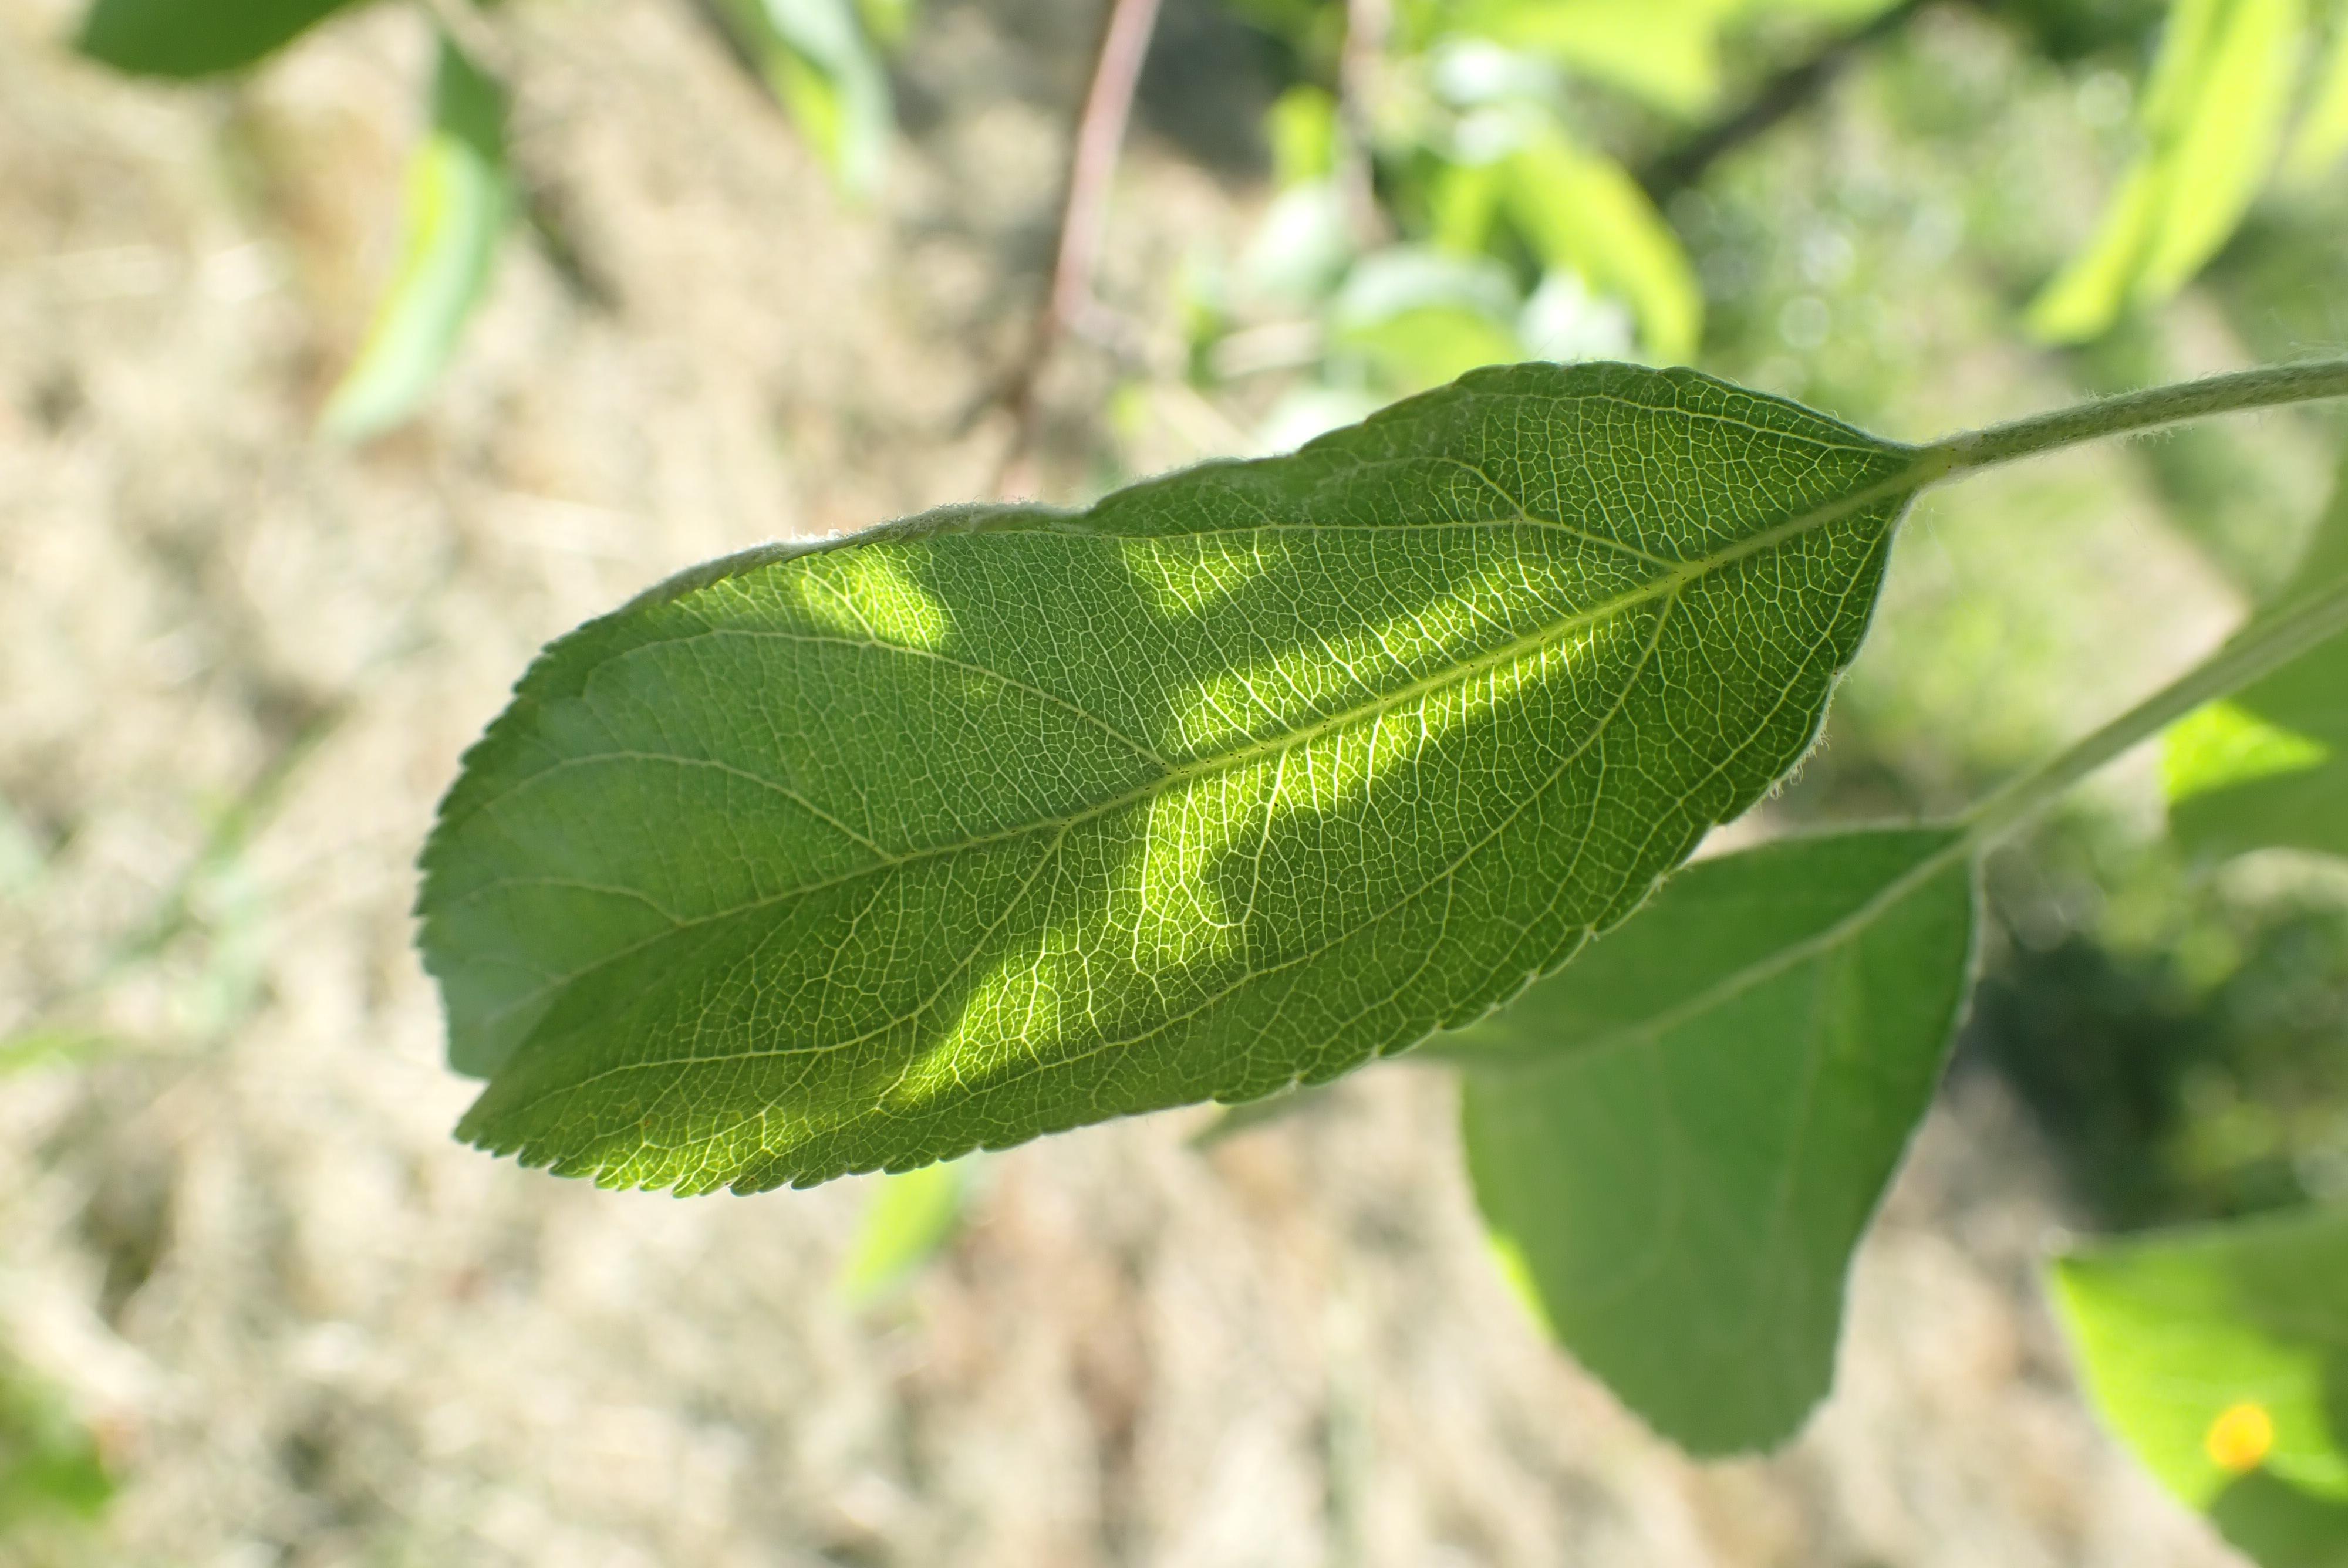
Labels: healthy